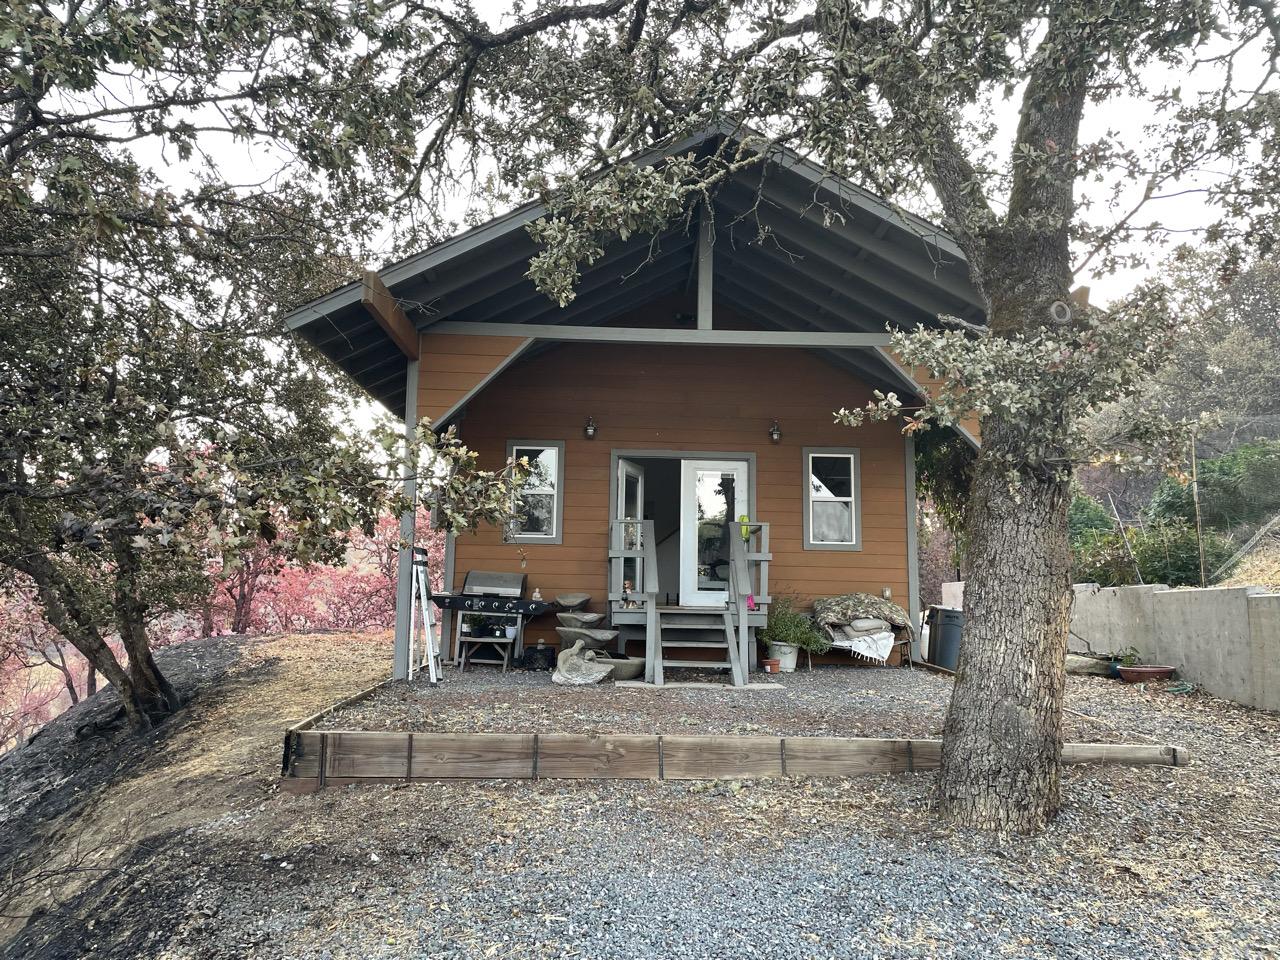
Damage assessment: no_damage